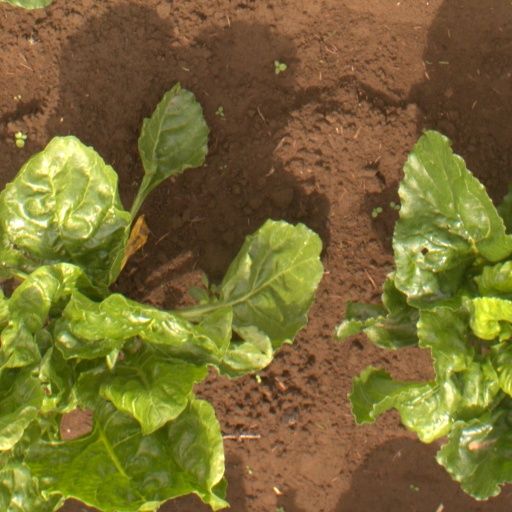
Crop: sugar beet